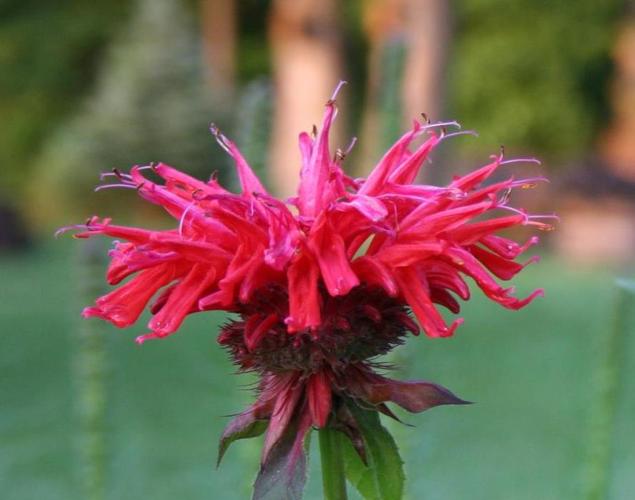
Label: bee balm